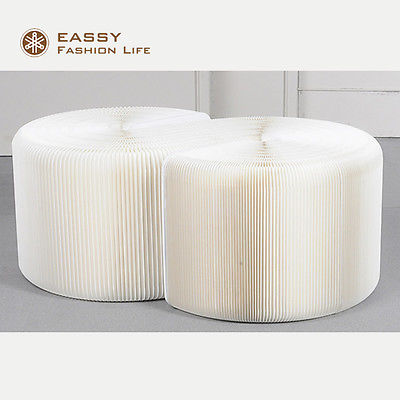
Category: sofa